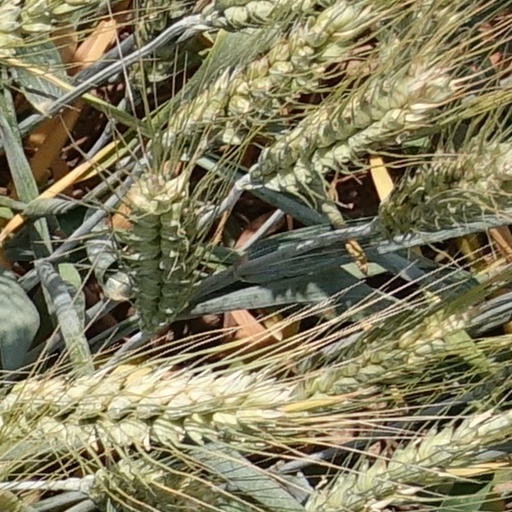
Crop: wheat